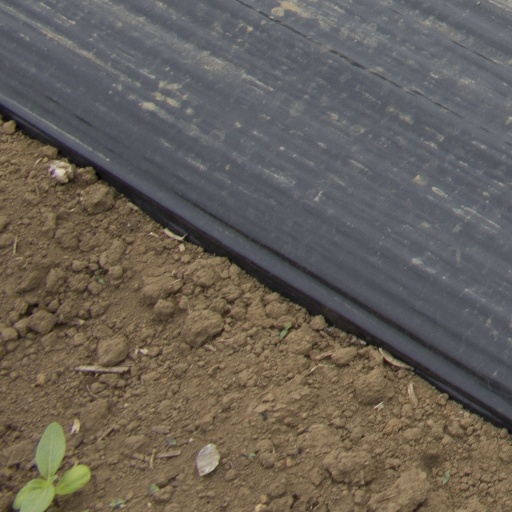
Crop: Jerusalem artichoke